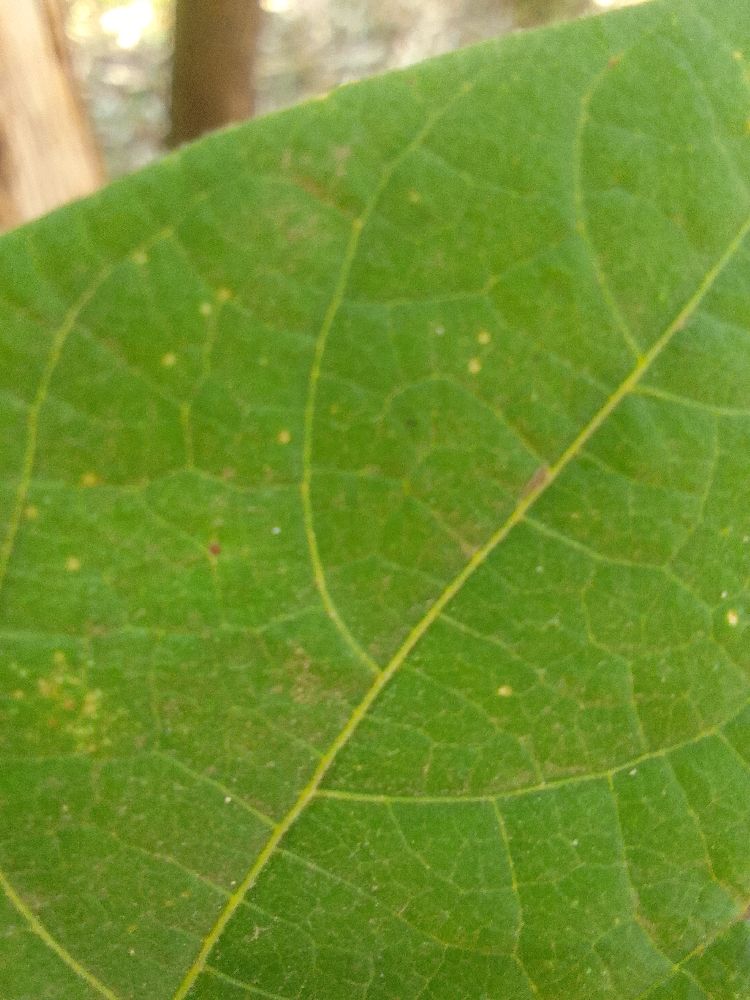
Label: healthy